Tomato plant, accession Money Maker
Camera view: vertical (180 deg); turntable rotation: 180 degrees
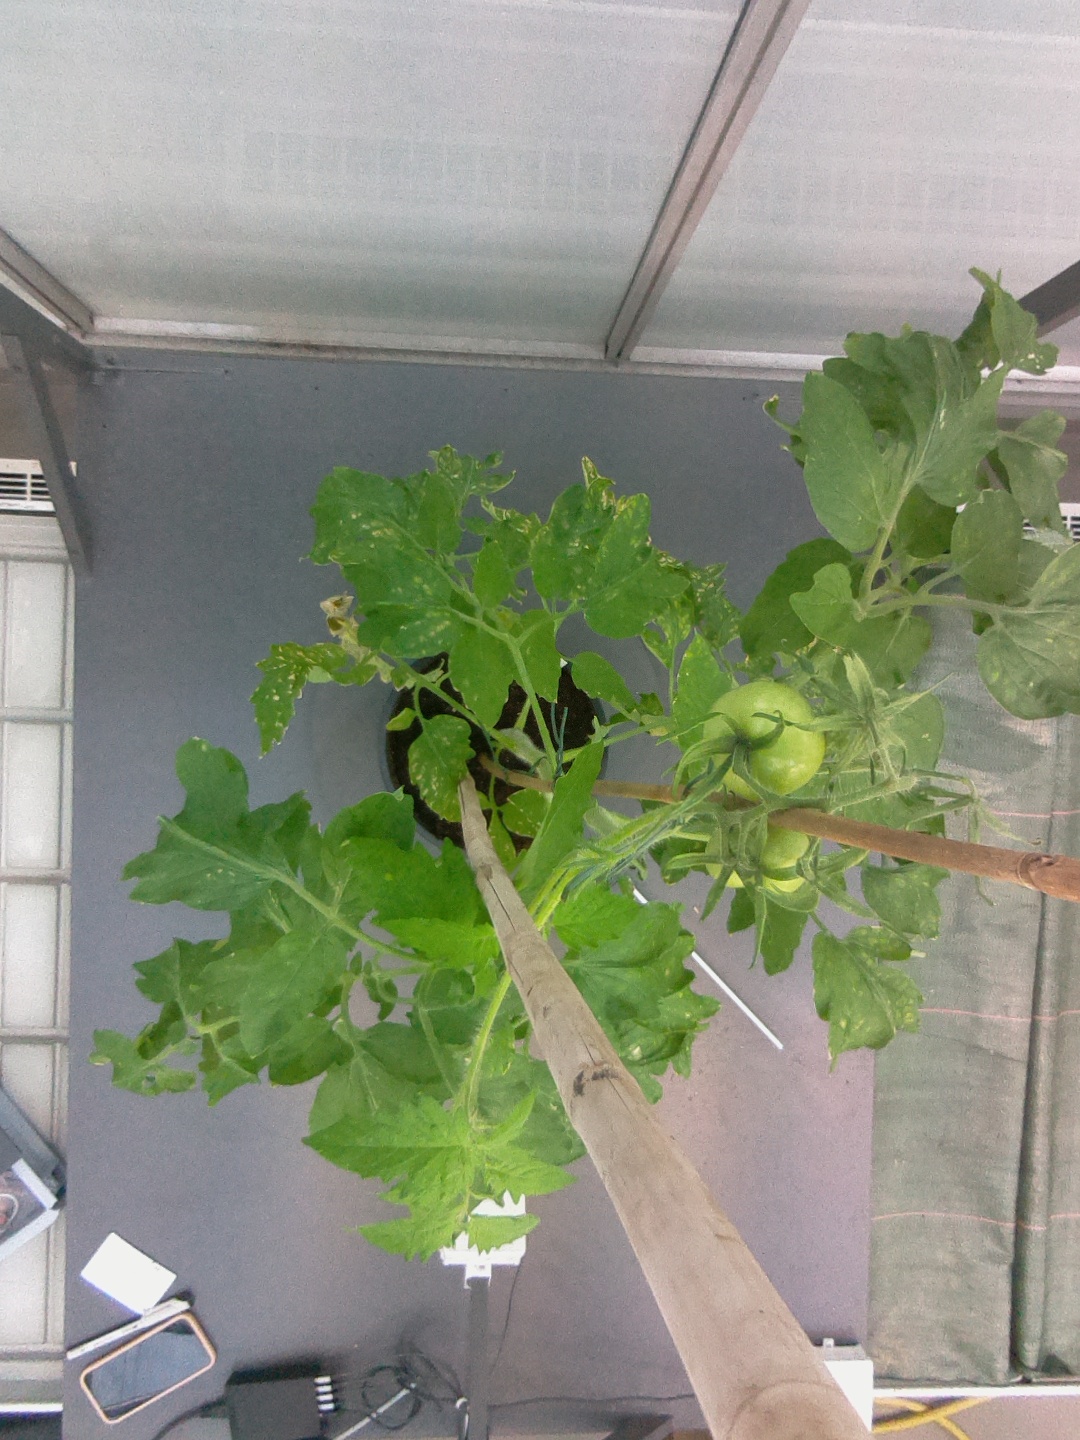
BBCH growth stage 72: 20%-30% of final fruit size